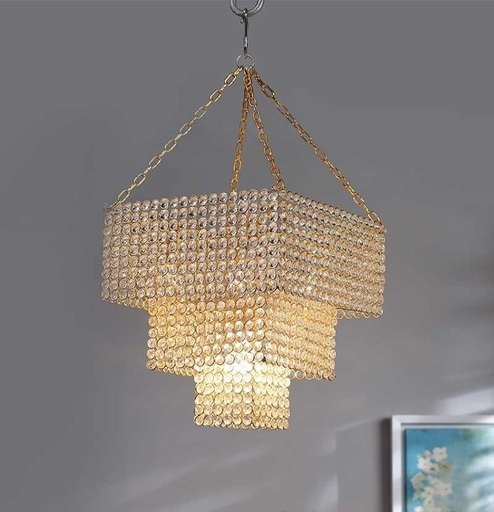
lights chandelier by the brighter side